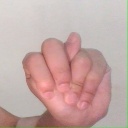
अक्षर: न